Lodewijk Gerard Brocx

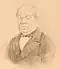
Lodewijk Gerard Brocx

Lodewijk Gerard Brocx (31 December 1819, The Hague – 2 December 1880, The Hague) was a Dutch politician.